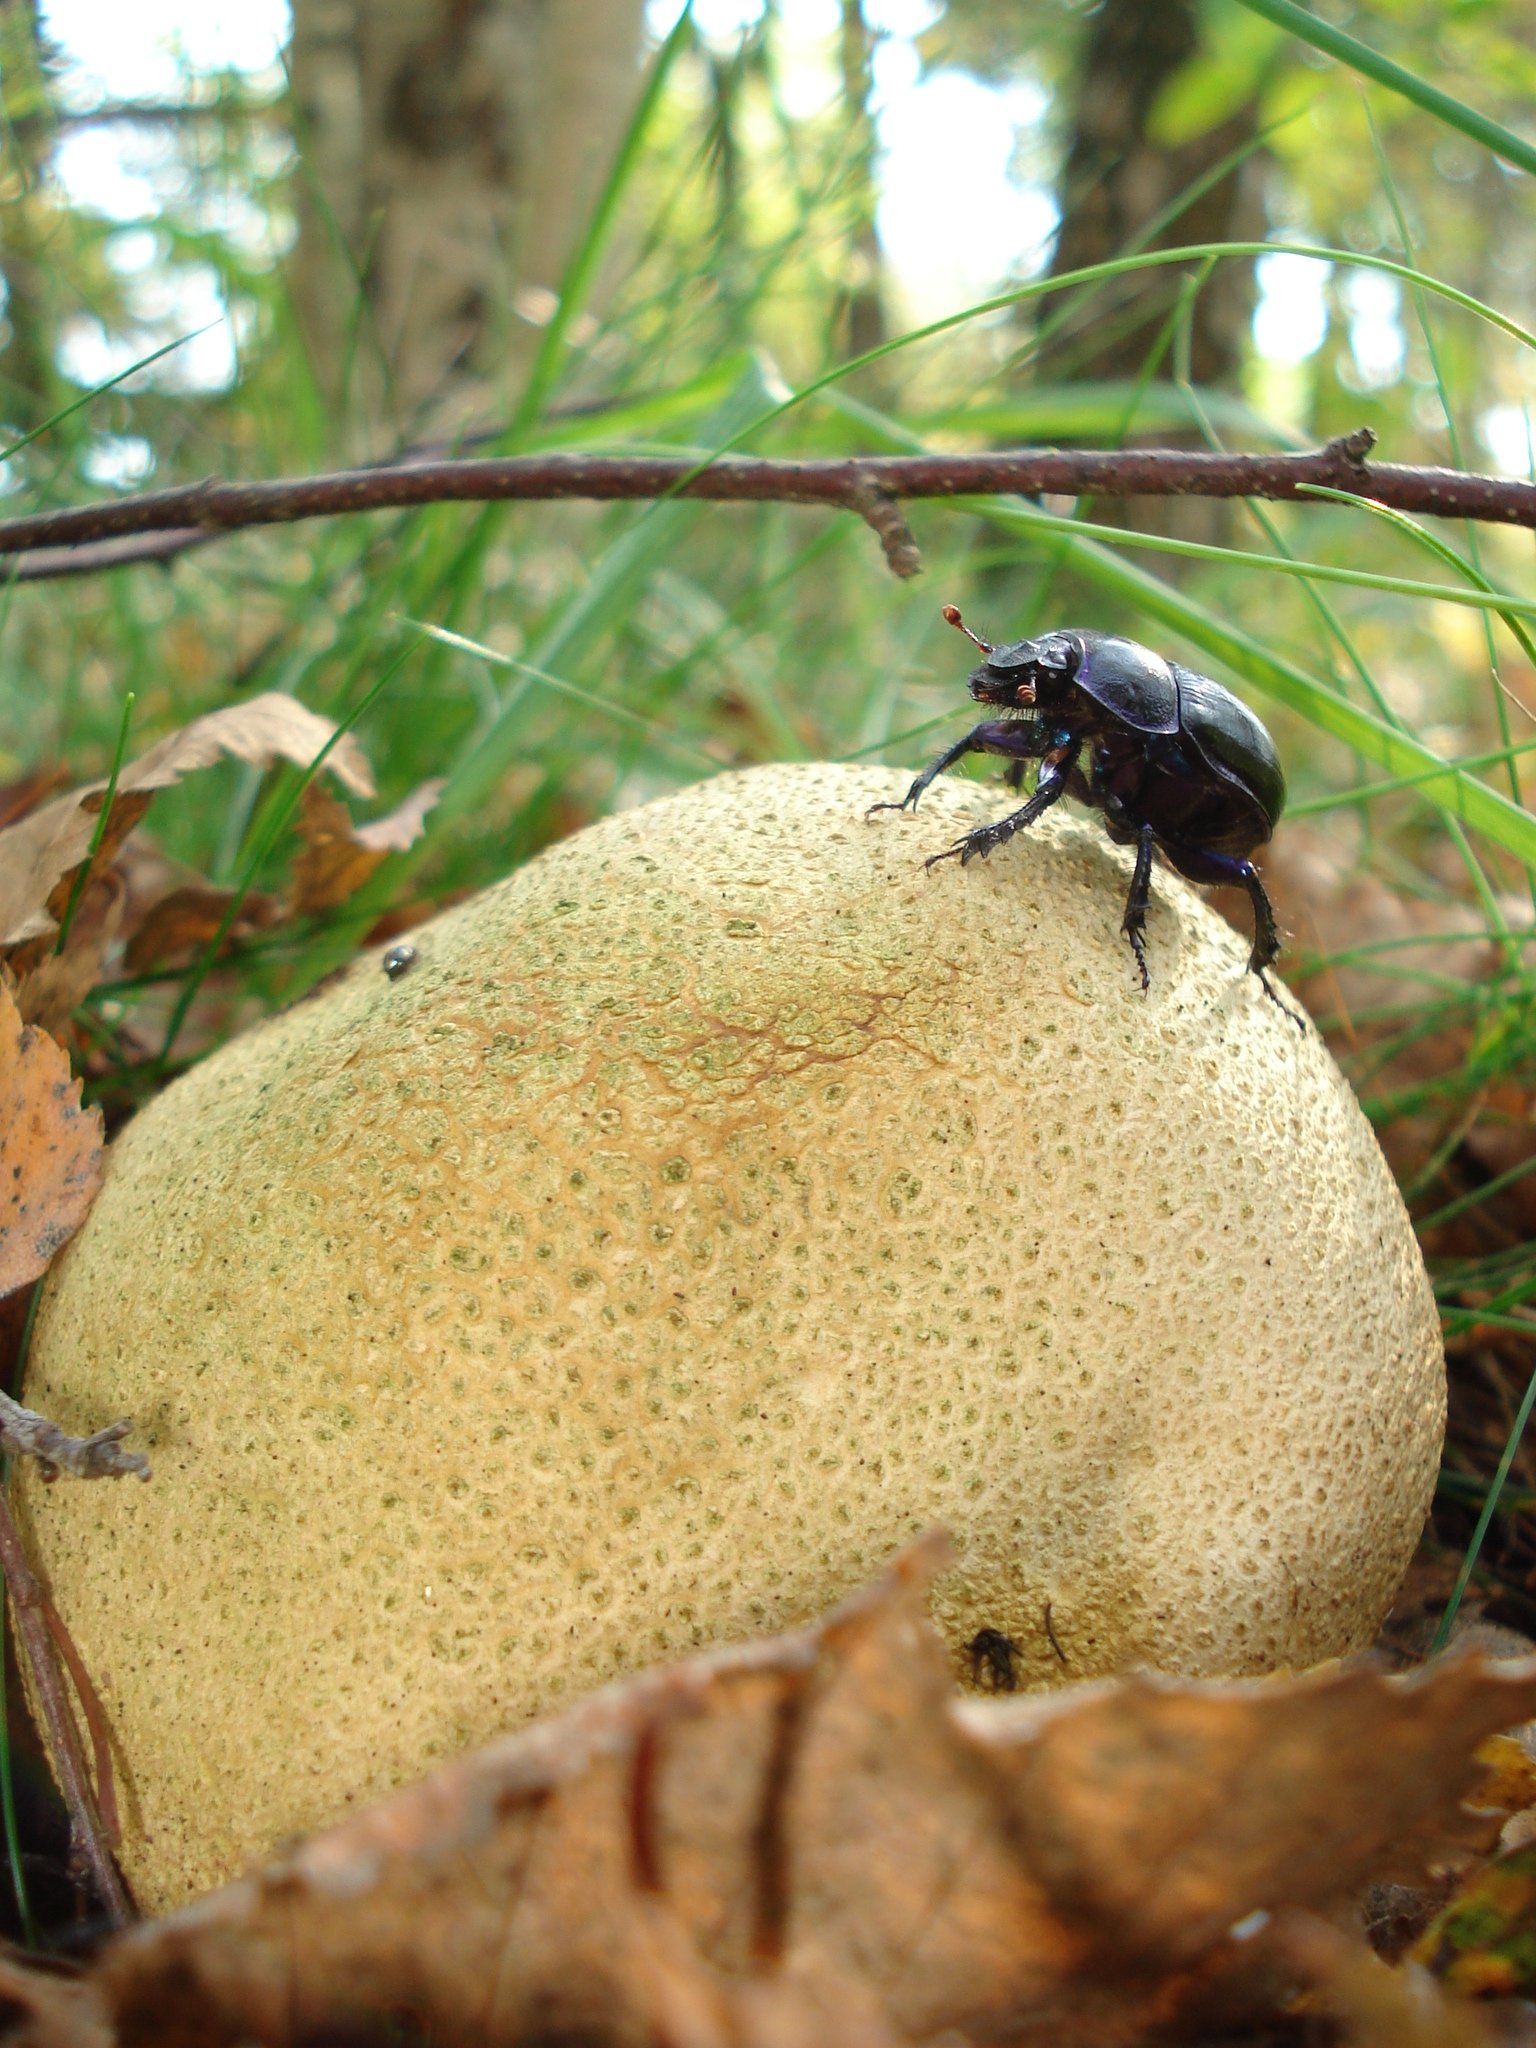
nature, leaf, flower, wildlife, insect, autumn, botany, mushroom, flora, fauna, invertebrate, animals, bee, beetle, tree fungus, macro photography, buffer mushroom, membrane winged insect, citrinum, potato piz